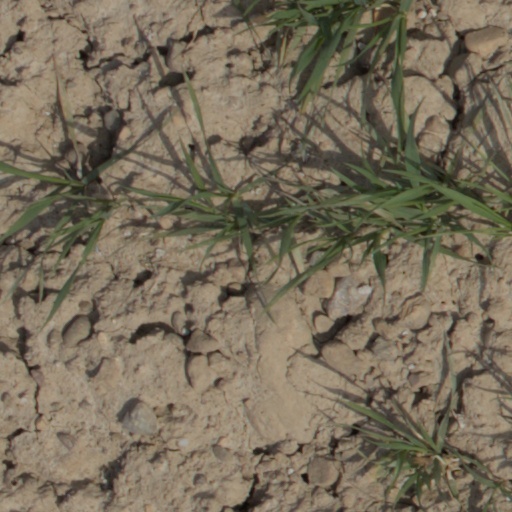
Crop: wheat